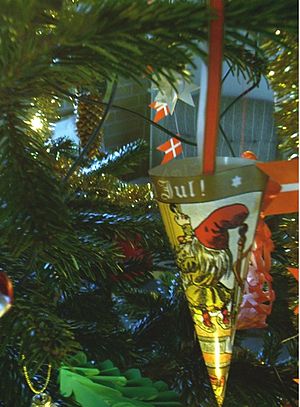
Klippeark
Kræmmerhus med julemand fremstillet af et klippeark
Et klippeark eller modelark er et ark papir eller karton med påtrykte figurer, der er beregnet til at blive klippet ud og eventuelt limet sammen. Eksempler på klippeark er påklædningsdukker, kravlenisser, kræmmerhuse og andet julepynt. Klippeark kan også være hele byggesæt, der kan limes sammen til legetøj eller modeller af skibe, fly, huse, raketter eller biler – også kendt som papirmodeller.